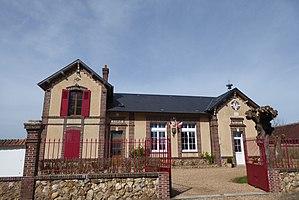
mairie-école de Torçay, Eure-et-Loir, France.
Saint-Ange-et-Torçay est une commune française située dans le département d'Eure-et-Loir en région Centre-Val de Loire.